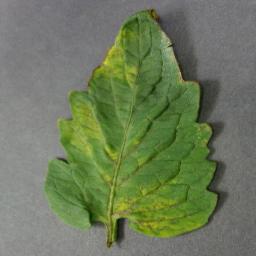
Label: Tomato___Tomato_Yellow_Leaf_Curl_Virus